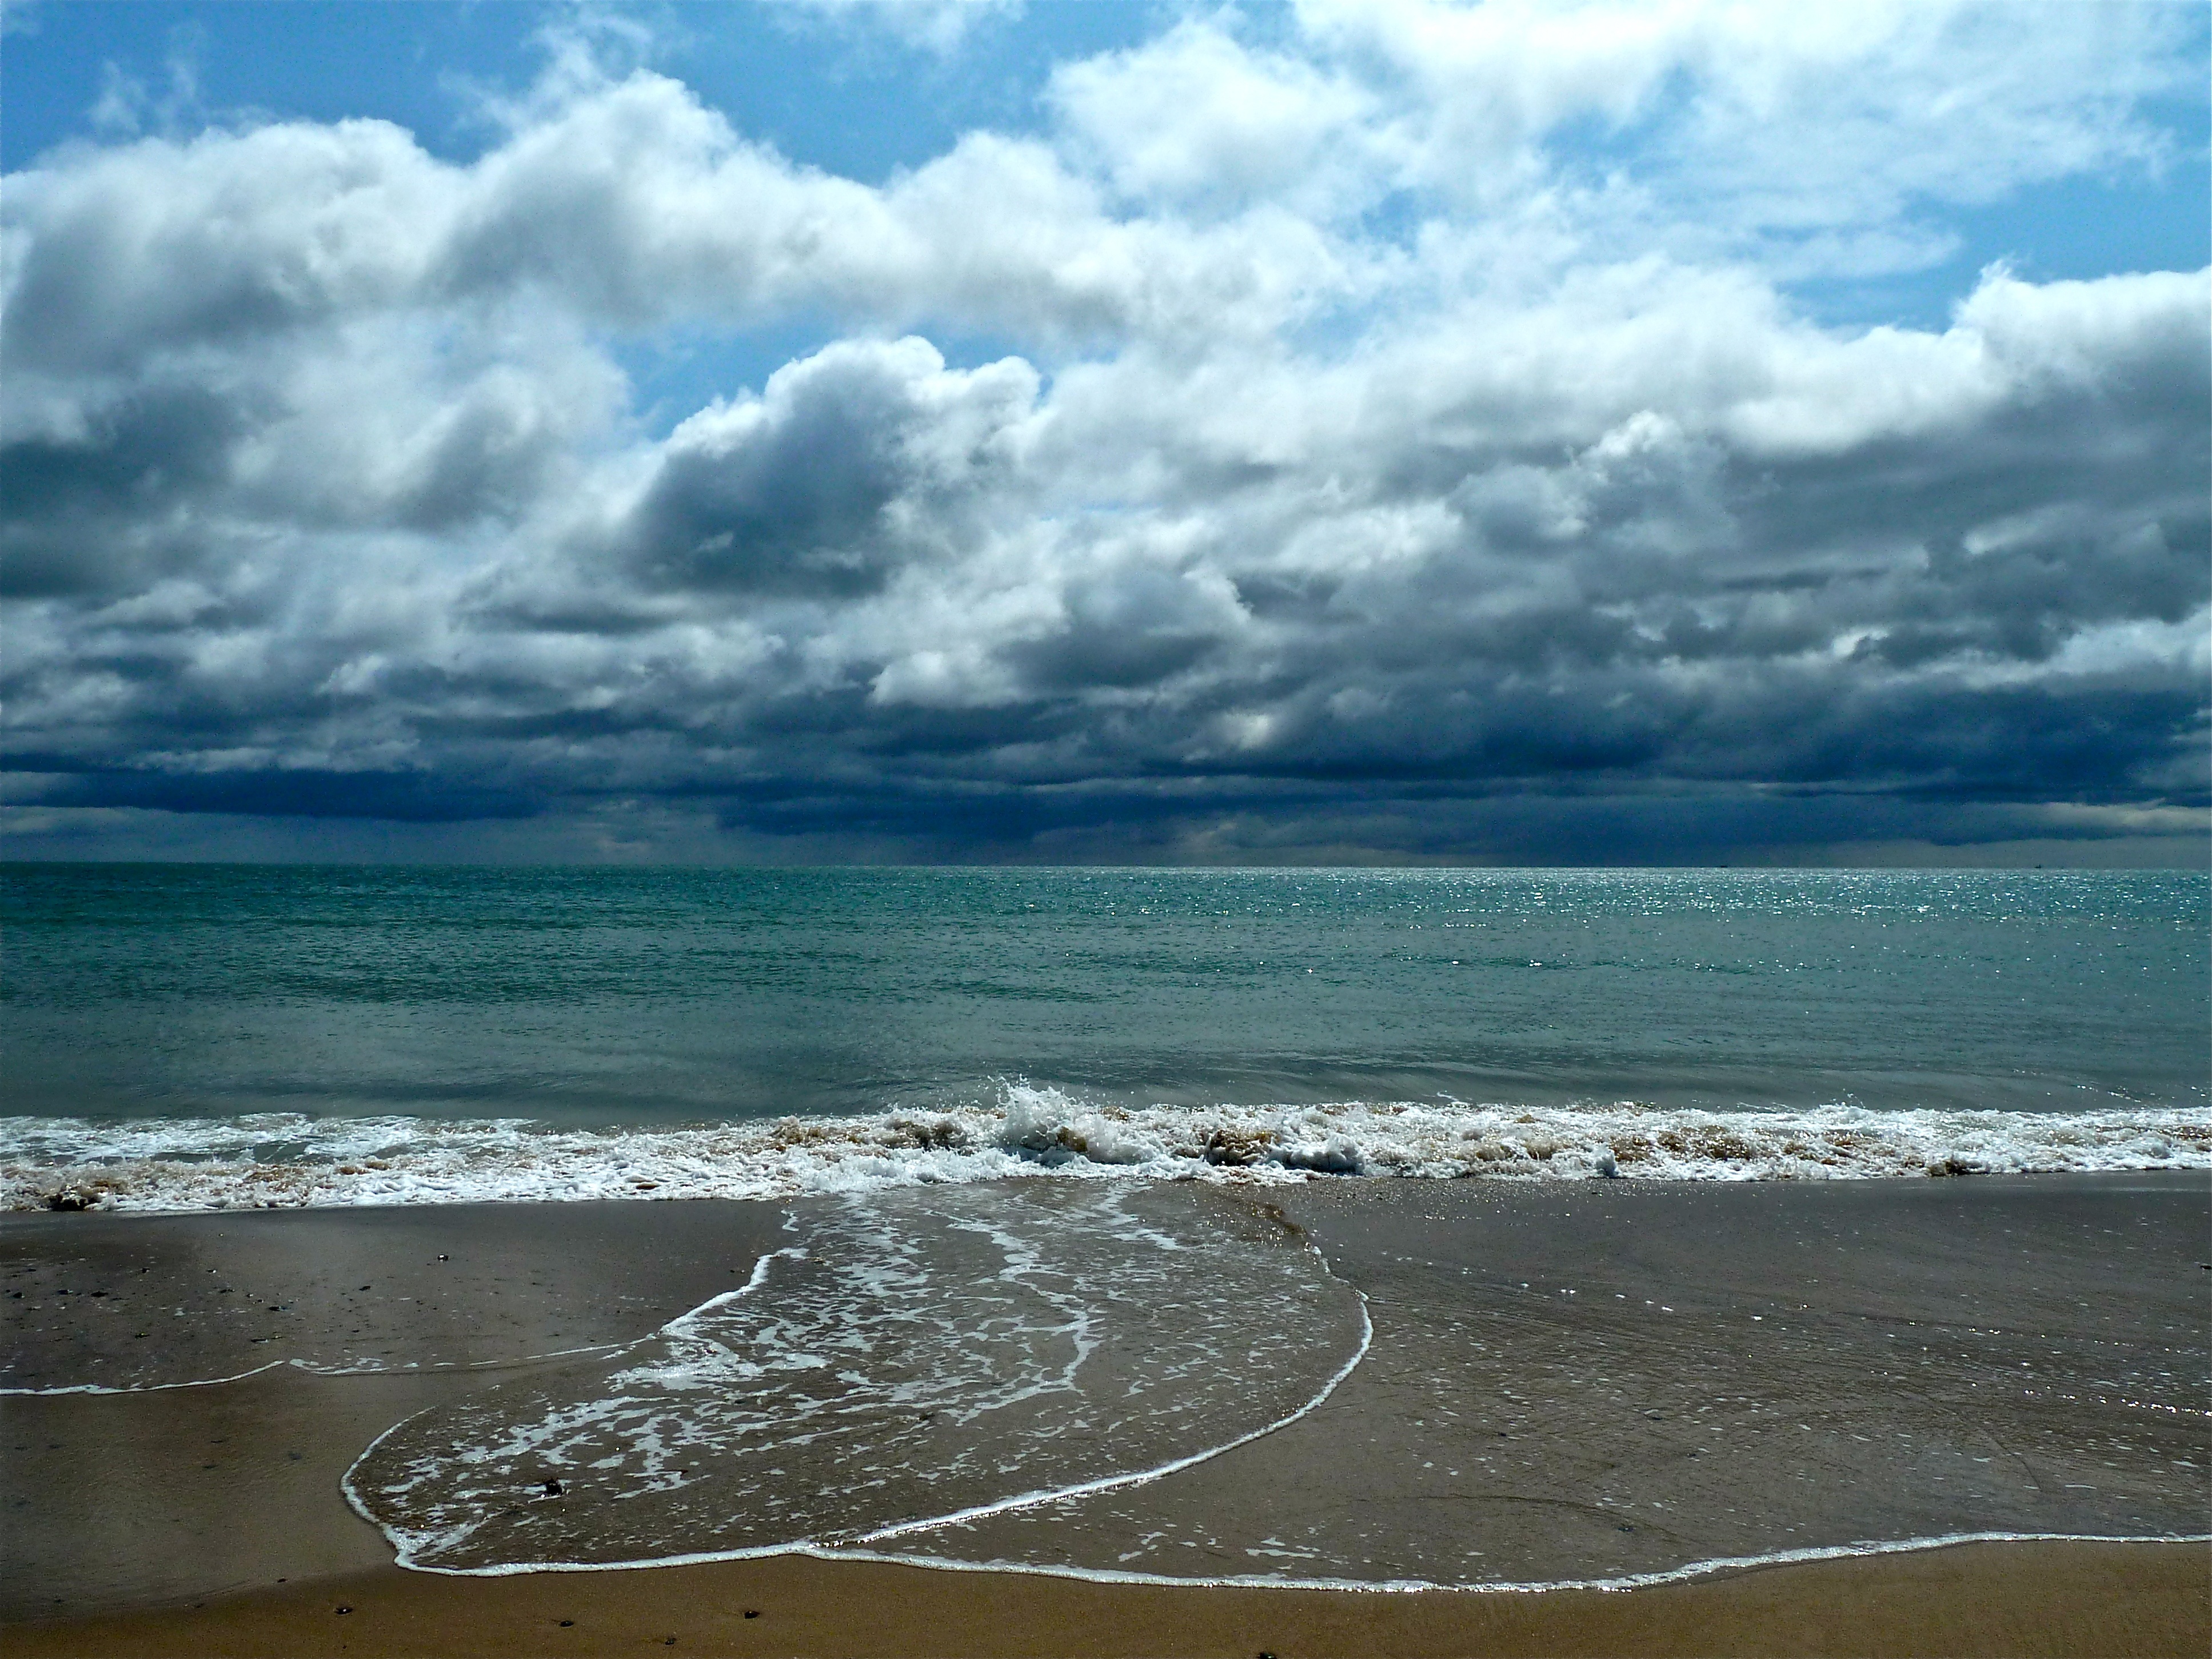
beach, landscape, sea, coast, water, nature, sand, ocean, horizon, cold, cloud, sky, sunset, sunlight, cloudy, shore, wave, view, wind, coastline, natural, weather, storm, cloudscape, body of water, surface, outdoors, outside, waves, clouds, stormy, beautiful, beach sand, before the storm, meteorological phenomenon, wind wave, morriscastle